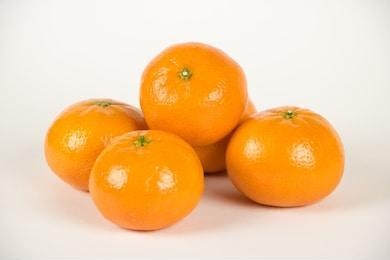
Label: mandarine